United States support for Israel in the Gaza war

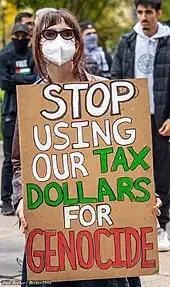
Pro-Palestinian protester in Columbus, Ohio, United States, October 2023

Following the October 7 Hamas-led attack on Israel and the outbreak of the Gaza war, the United States has provided extensive military, diplomatic, and financial support to Israel throughout the Gaza war. This included rapid deployment of warships and military aircraft, billions in military aid, expedited weapons shipments —including guided missiles, artillery shells, and advanced defense systems. The U.S. repeatedly vetoed multiple UN ceasefire resolutions and shielded Israel from international legal scrutiny even as civilian casualties in Gaza mounted and humanitarian conditions worsened.